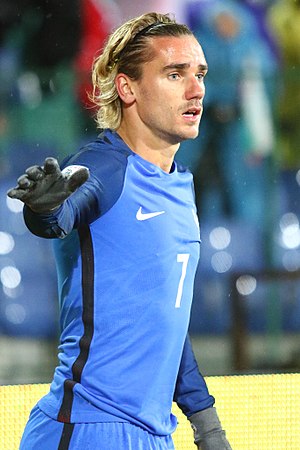
Antoine Griezmann
Griezmann i 2017
Antoine Griezmann er en fransk fodboldspiller, der spiller som angriber hos FC Barcelona i den spanske La Liga. Han har spillet for klubben siden sommeren 2019, efter FC Barcelona aktiverede Griezmanns frikøbsklausul på 120 millioner euro. Tidligere har han repræsenteret Real Sociedad og Atletico Madrid. I 2016 fik han tredjepladsen i Ballon d'Or.